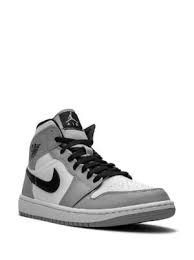
Label: Sneaker